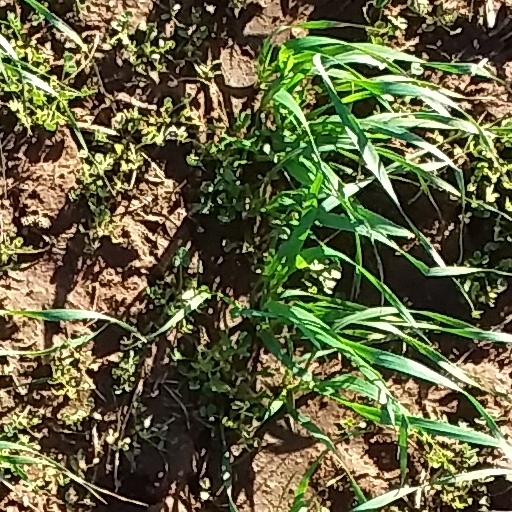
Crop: wheat